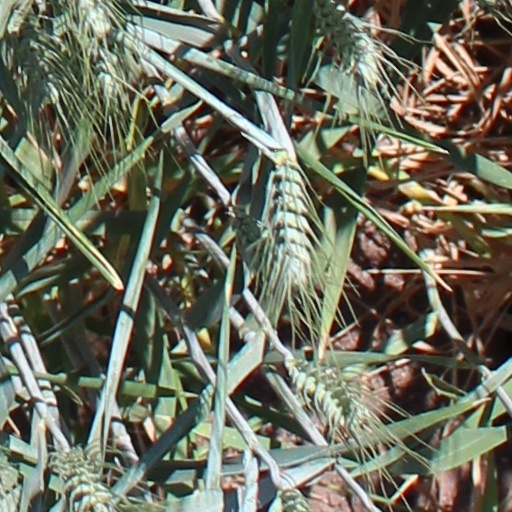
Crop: wheat